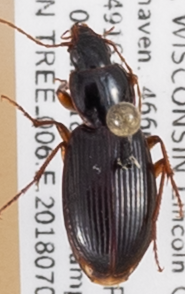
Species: Synuchus impunctatus
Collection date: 2018-07-03
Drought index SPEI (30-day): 1.226
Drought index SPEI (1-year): -0.1
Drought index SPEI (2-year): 1.77